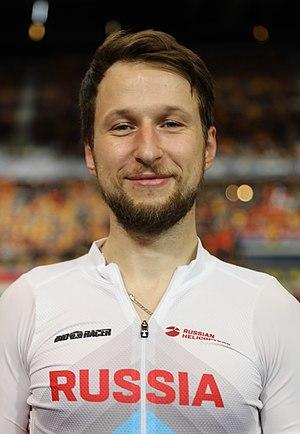
Pavel Yakushevskiy, né le 24 septembre 1987, est un coureur cycliste russe. Spécialisé dans les disciplines de sprint sur piste, il est champion d'Europe de vitesse en 2016.